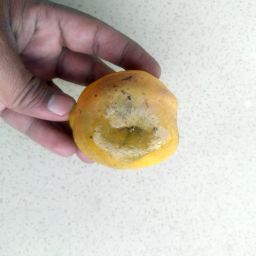
Fruit: Orange
Quality: Bad